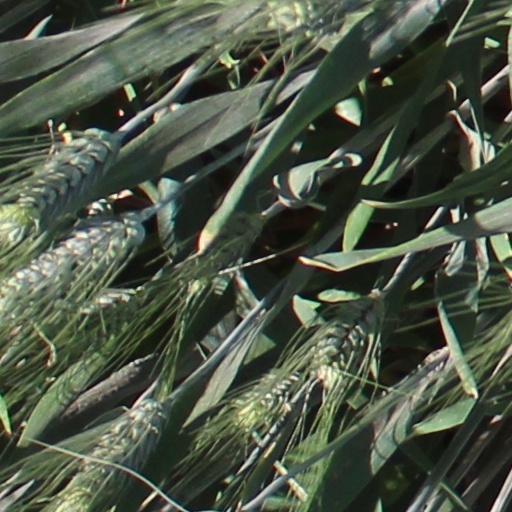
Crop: wheat